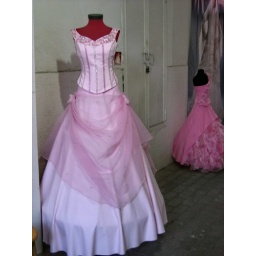
Wedding dress in market